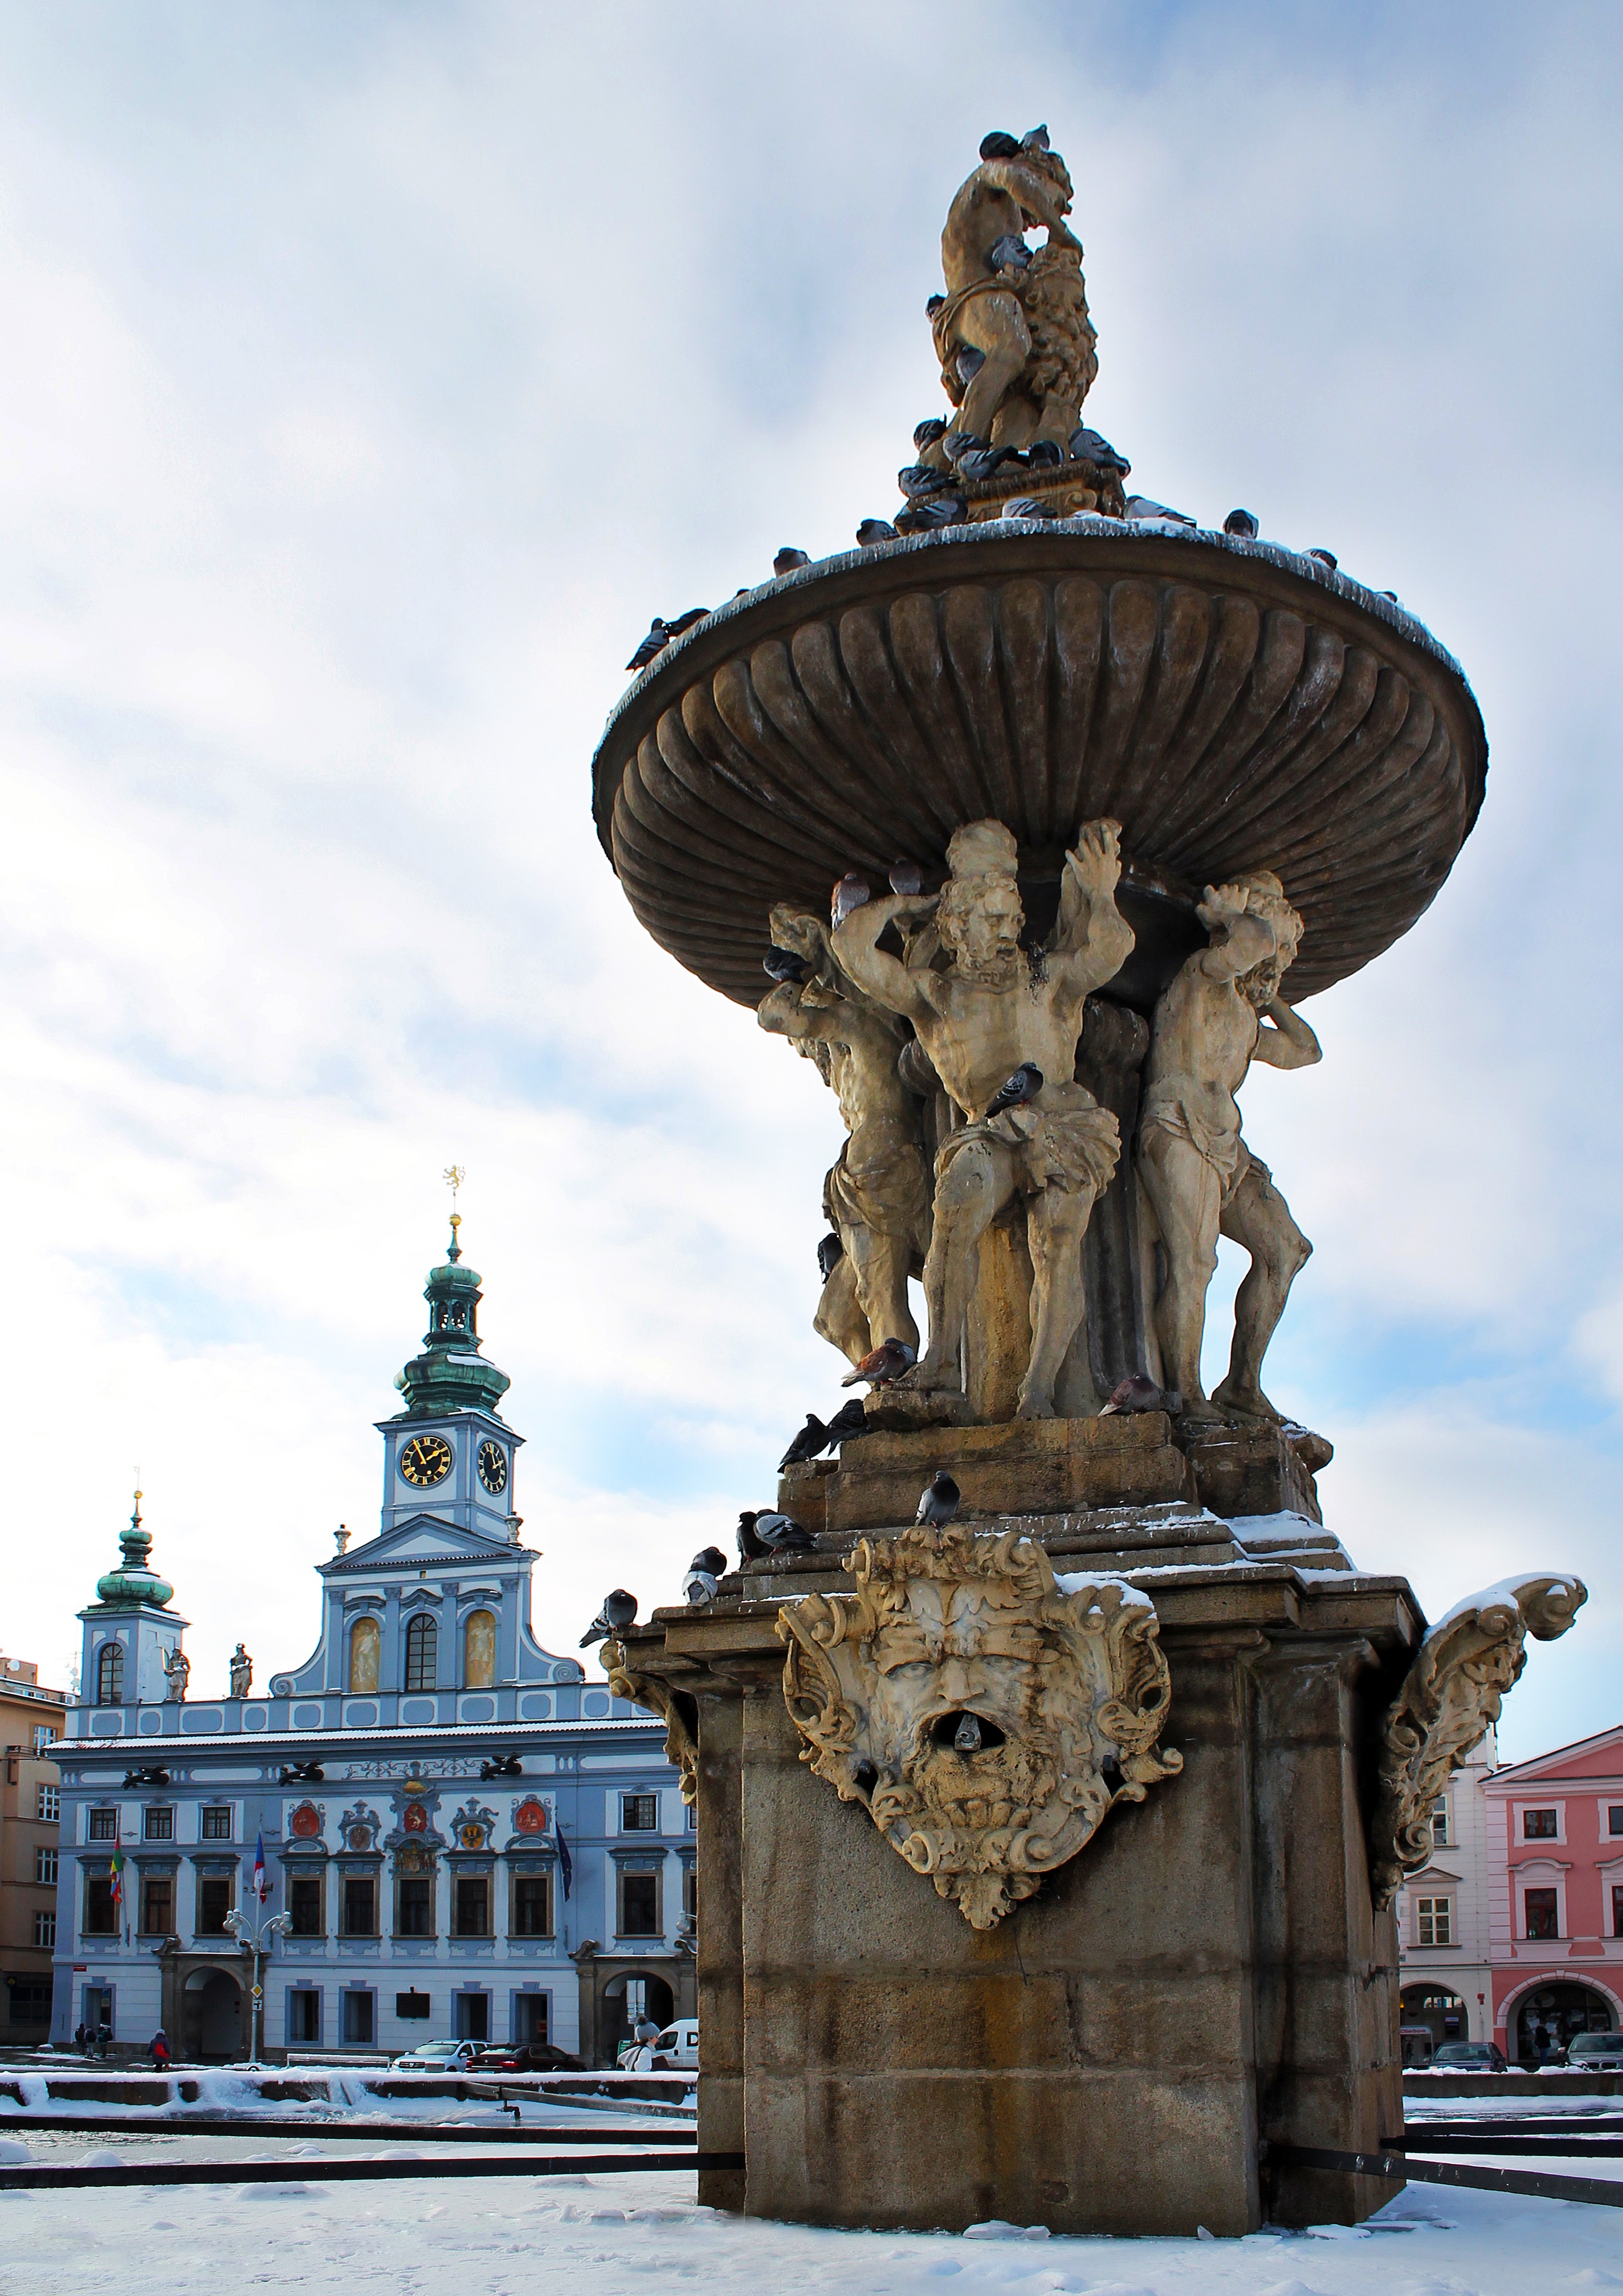
winter, architecture, structure, building, palace, city, monument, travel, statue, arch, column, tower, landmark, rest, sculpture, pigeons, art, temple, fountain, character, bohemia, water feature, town hall, czech budejovice, south bohemia, statuary, ancient history